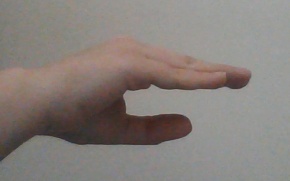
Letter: jeem